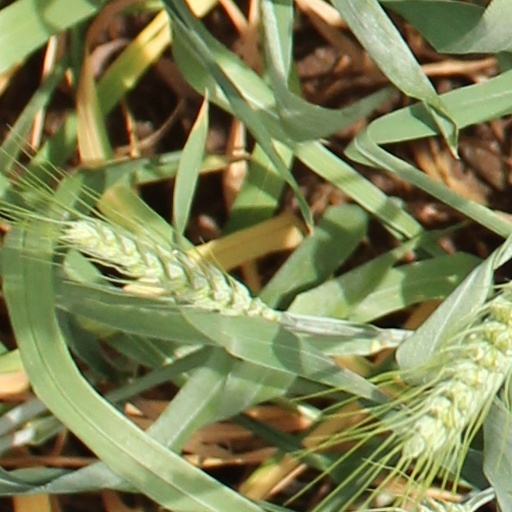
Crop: wheat